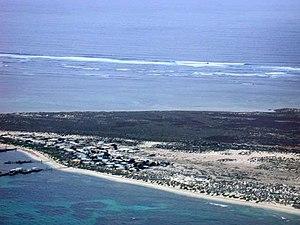
L’île du Nord, en anglais North Island, est l'île la plus septentrionale de l'archipel d'Houtman Abrolhos, un groupe de récifs coralliens situé dans l'océan Indien à 57 kilomètres au large des côtes de la région du Mid West en Australie-Occidentale et à 109 kilomètres au nord-ouest de la ville de Geraldton. Située à environ 14 kilomètres du groupe d'îles la plus proche, c'est l'une des plus grandes îles de l'archipel et l'une des rares à posséder des dunes. Elle possède une flore relativement diversifiée dominée par des arbustes chénopodes et une faune qui comprend le wallaby de l'île Eugène introduit par l'homme sur l'île, environ 7 espèces de reptiles et 15 espèces d'oiseaux résidents.